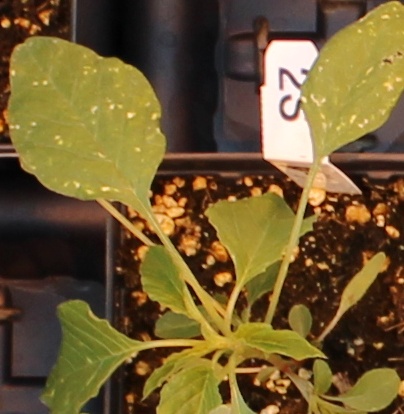
Label: Palmer Amaranth